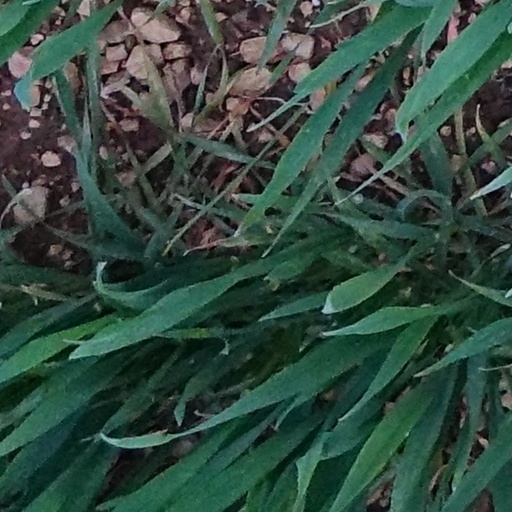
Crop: wheat